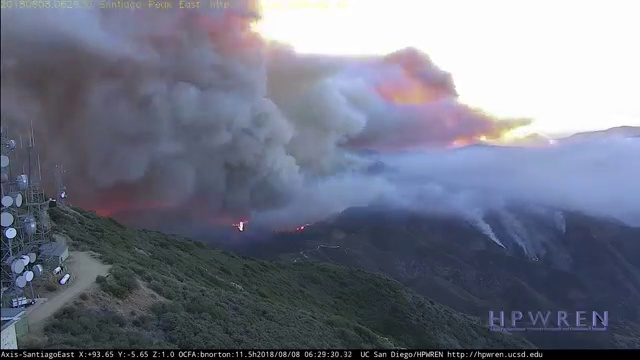
Fire: yes
Smoke: yes